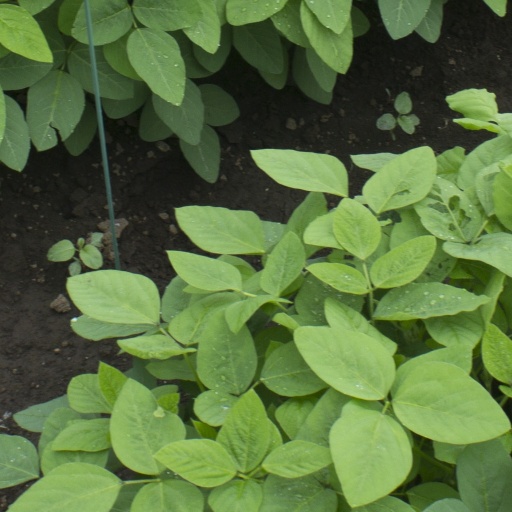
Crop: soybean